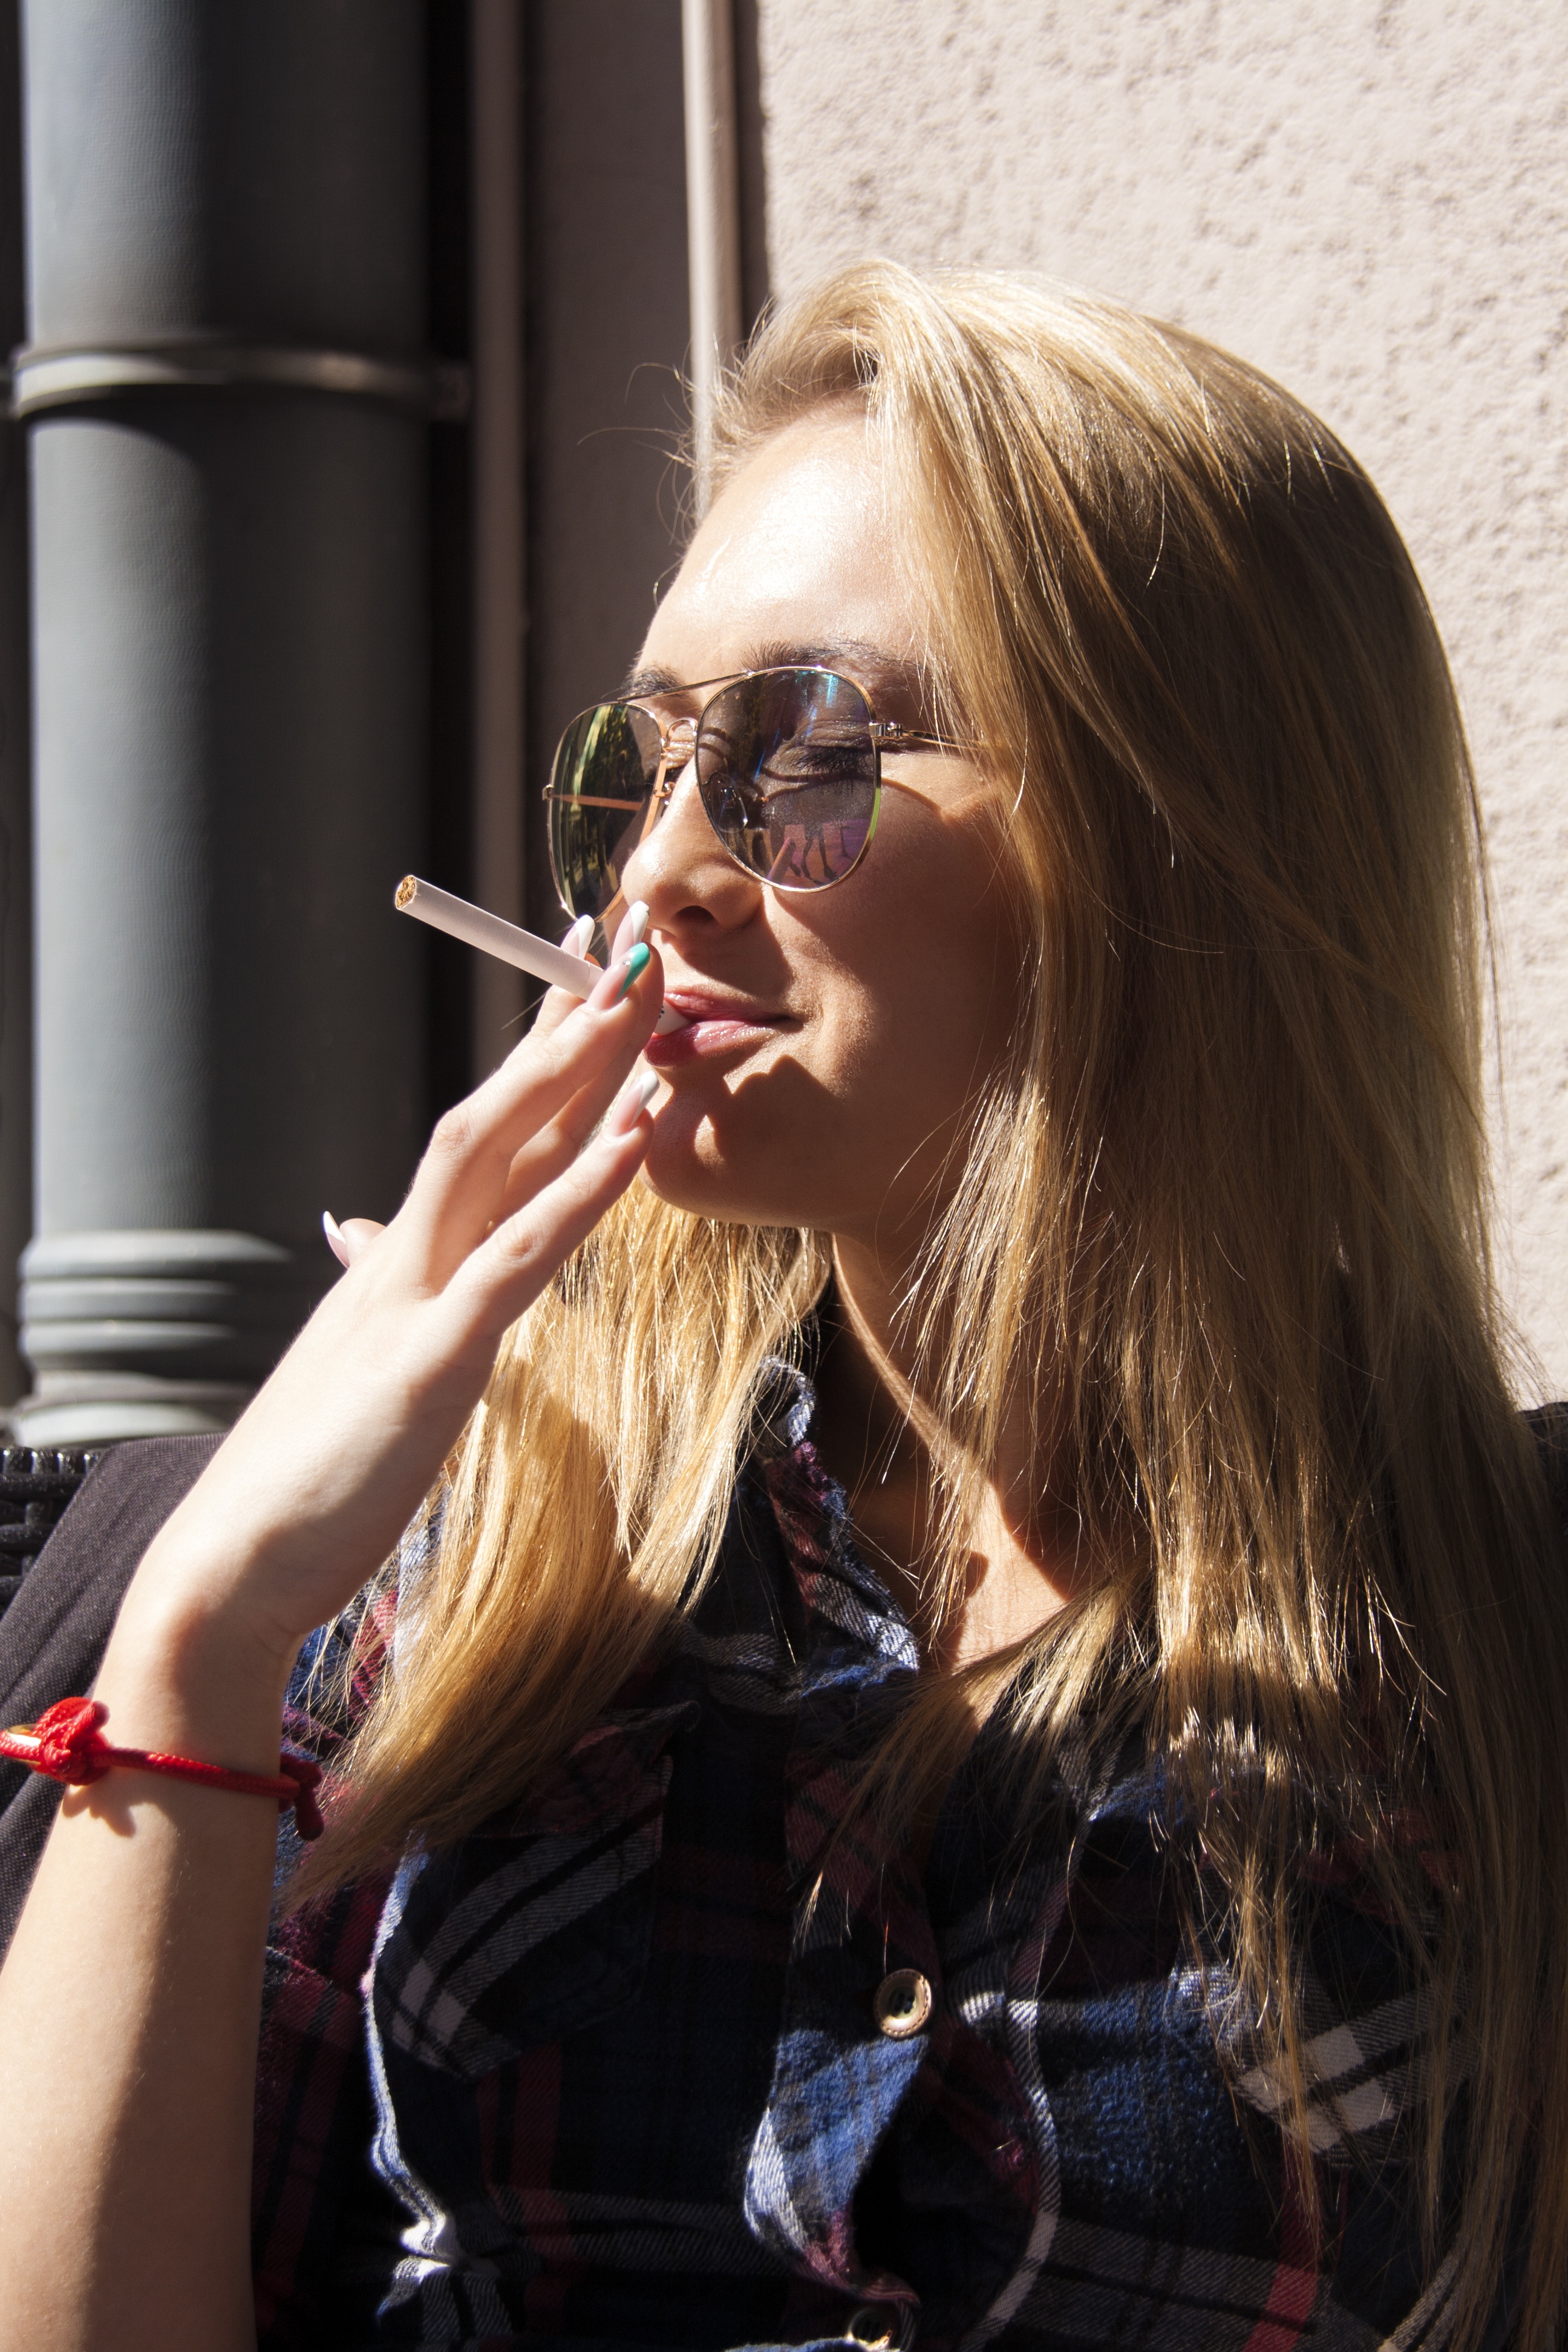
person, girl, sun, woman, hair, smoking, female, singer, portrait, model, young, spring, fashion, lady, blonde, cigarette, hairstyle, long hair, relaxing, face, cool, sunglasses, glasses, singing, beauty, break, style, blond, casual, attractive, addiction, enjoying, accessory, photo shoot, brown hair, vision care, human action